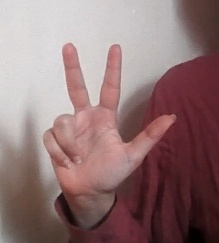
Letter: al